Karabi Deka Hazarika

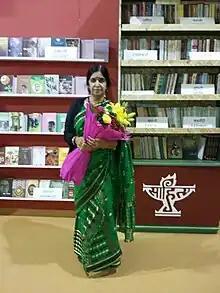

In 2003, Karabi Deka Hazarika was elected as the advisor and coordinator to the Assamese language advisory board of Sahitya Akademi. After successfully completing a five-year term in that position, she was reelected to the position in 2012. She had also performed the role of Coordinator for the Northeastern Zone of the Akademi as well as being a member of the Committee on Oral Literature of the Akedemi. During her tenure, programs in the Akademi had, for the first time, spread across the state and not just the few fixed centres of activities like metros and big towns, thus connecting the Akedemi to more people across Assam.